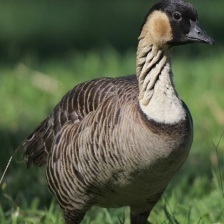
Species: HAWAIIAN GOOSE
Scientific name: BRANTA SANDVICENSIS
ImageNet parent category: goose